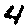
Label: 4